List of birds of Pakistan

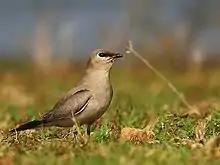
Small pratincole is a resident breeder in Pakistan

The crab-plover is related to the waders. It resembles a plover but with very long grey legs and a strong heavy black bill similar to a tern. It has black-and-white plumage, a long neck, partially webbed feet and a bill designed for eating crabs.